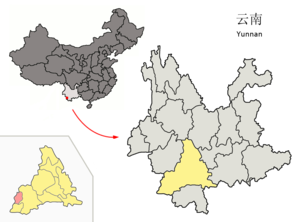
Le xian autonome va de Ximeng est un district administratif de la province du Yunnan en Chine. Il est placé sous la juridiction de la ville-préfecture de Pu'er.